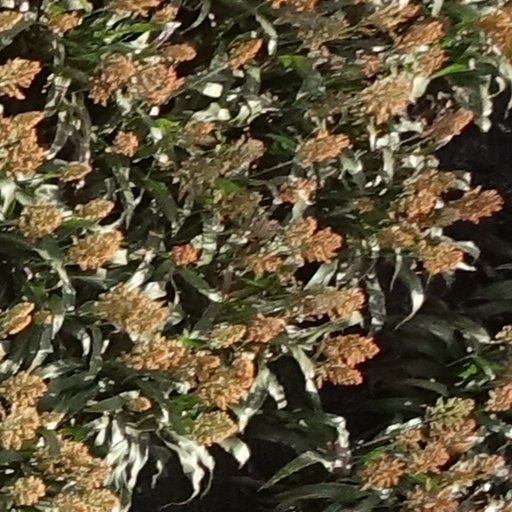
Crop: sorghum